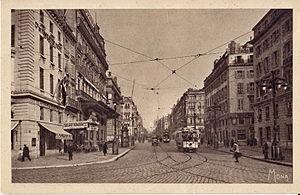
Carte postale ancienne éditée par Mona, collection Les petits tableaux de la Provence n° SE 33 :MARSEILLE - La Canebière
La Canebière, anciennement Cannebis puis Cannebière est une avenue du centre de Marseille mesurant 1 km, qui va de l'église des Réformés au Vieux Port et englobe, depuis 1927, la rue Noailles et les allées de Meilhan.